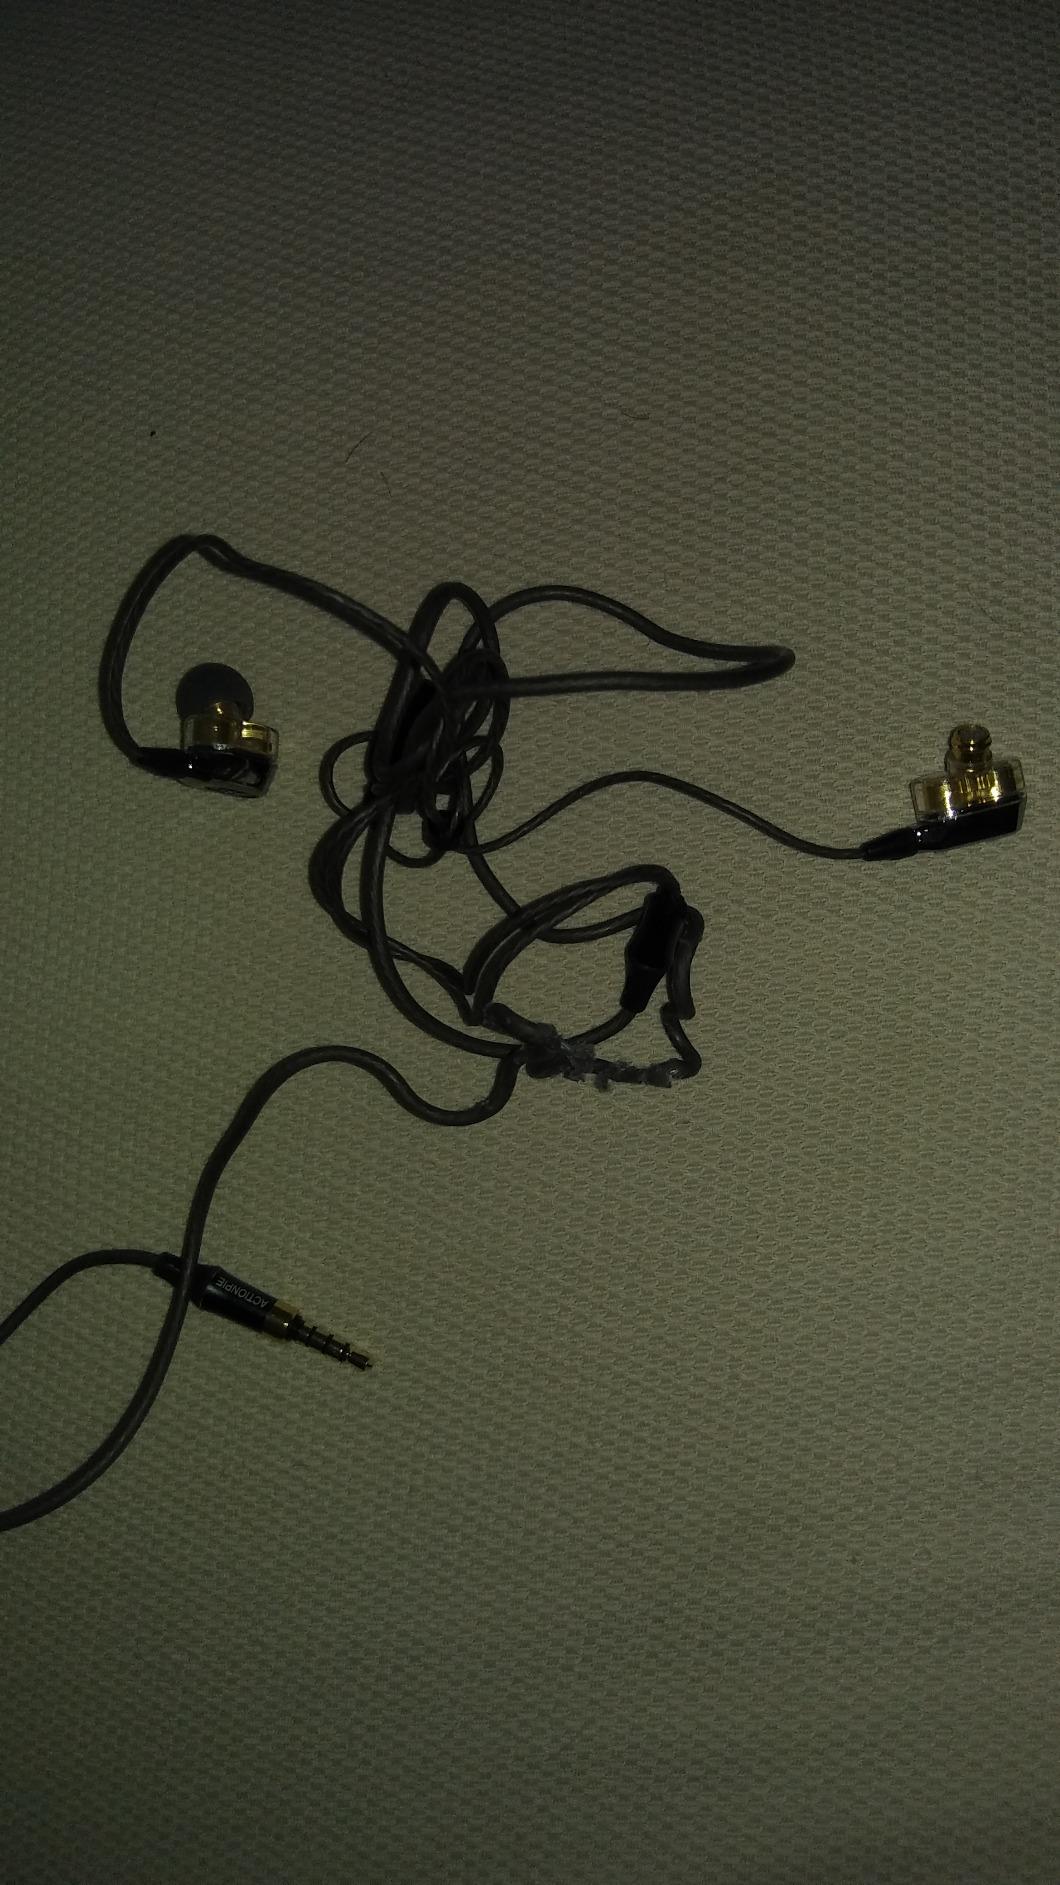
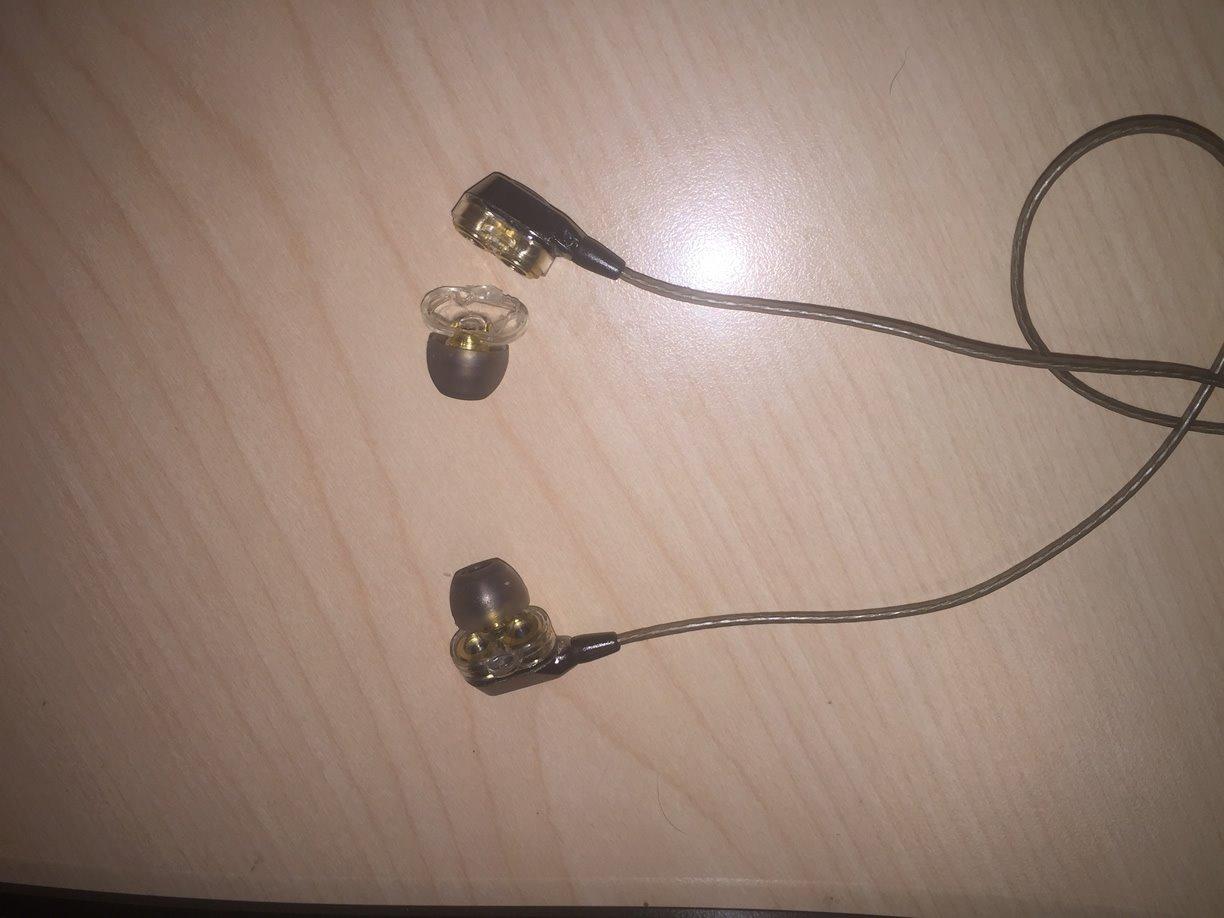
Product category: headphones
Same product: yes